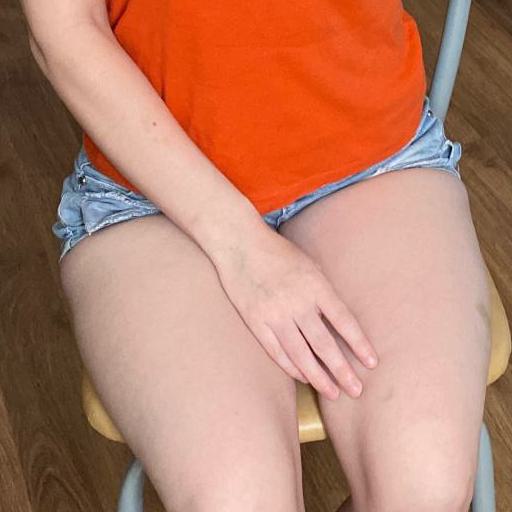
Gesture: no_gesture